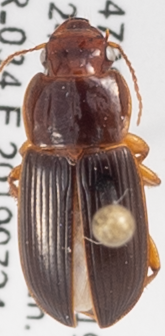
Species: Harpalus herbivagus
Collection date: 2019-07-24
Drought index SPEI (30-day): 0.63
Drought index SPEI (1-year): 1.01
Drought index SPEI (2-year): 0.8